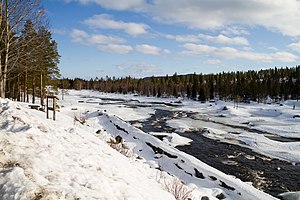
Ammerån
Ammerån.
Ammerån er en flod i Strömsund og Ragunda kommuner i det nordøstlige Jämtland i Sverige. Floden, som er en biflod til Indalsälven, er kendt for sit gode fiskeri. Den egentlige Ammerån er omkring 70 kilometer lang og løber fra Hammerdalssjön til udmundingen i Indalsälven nær landsbyen Ammer, 10 km. nordøst for Hammarstrand.